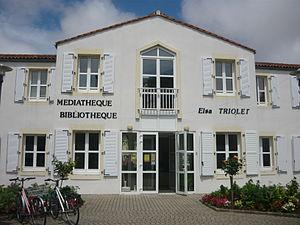
La Médiathèque-bibliothèque d'Aytré
Aytré est une commune du Sud-Ouest de la France située dans le département de la Charente-Maritime. Ses habitants sont appelés les Aytrésiens.